Rotorua Lakes High School

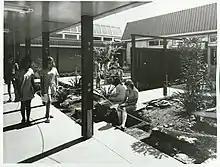
Rotorua Lakes High School in 1974, showing the internal courtyard in one of the S68 classroom blocks.

Much of the school is built in the "S68" style common for school buildings built in the period 1968 to 1978, featuring single-storey blocks of rooms with cinderblock concrete construction, low-pitched roofs and internal courtyards.